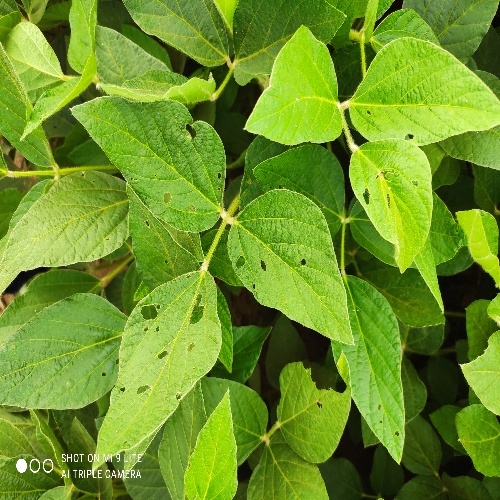
Label: Caterpillar